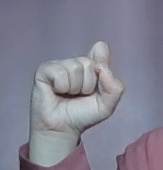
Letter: fa